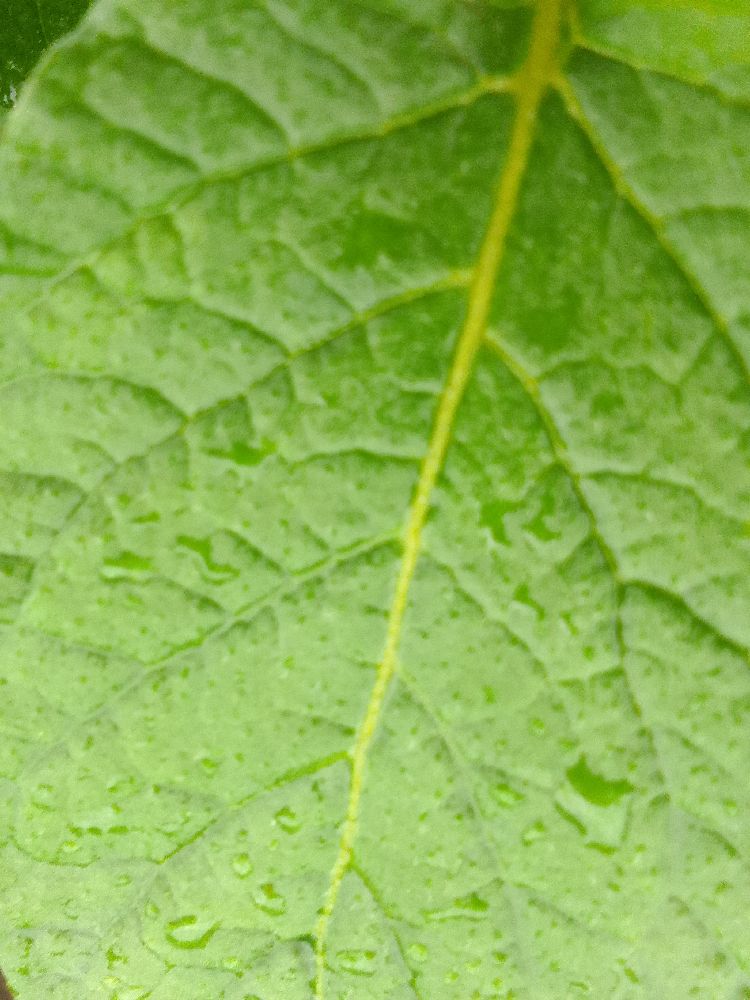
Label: Healthy